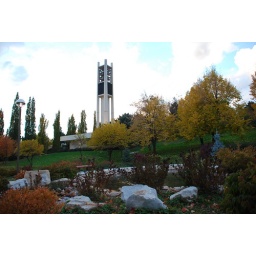
Hearken to the bells and welcome back to campus! Oh that there were no street lamps in the day time. :(